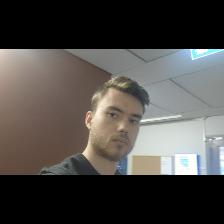
Label: Human